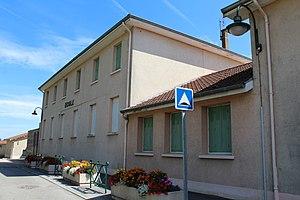
École publique de Cruzilles-lès-Mépillat.
Cruzilles-lès-Mépillat est une commune française, située dans le département de l'Ain en région Auvergne-Rhône-Alpes.